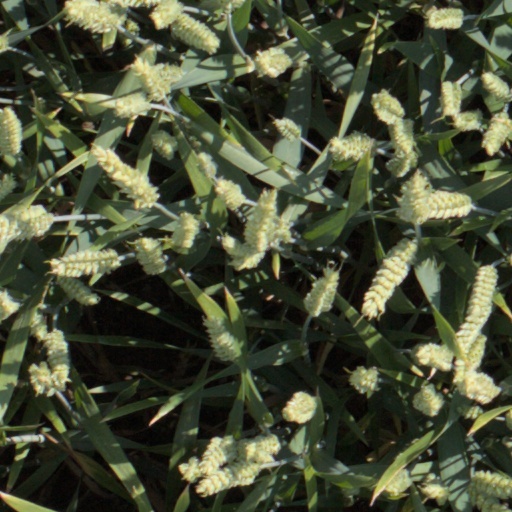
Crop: wheat